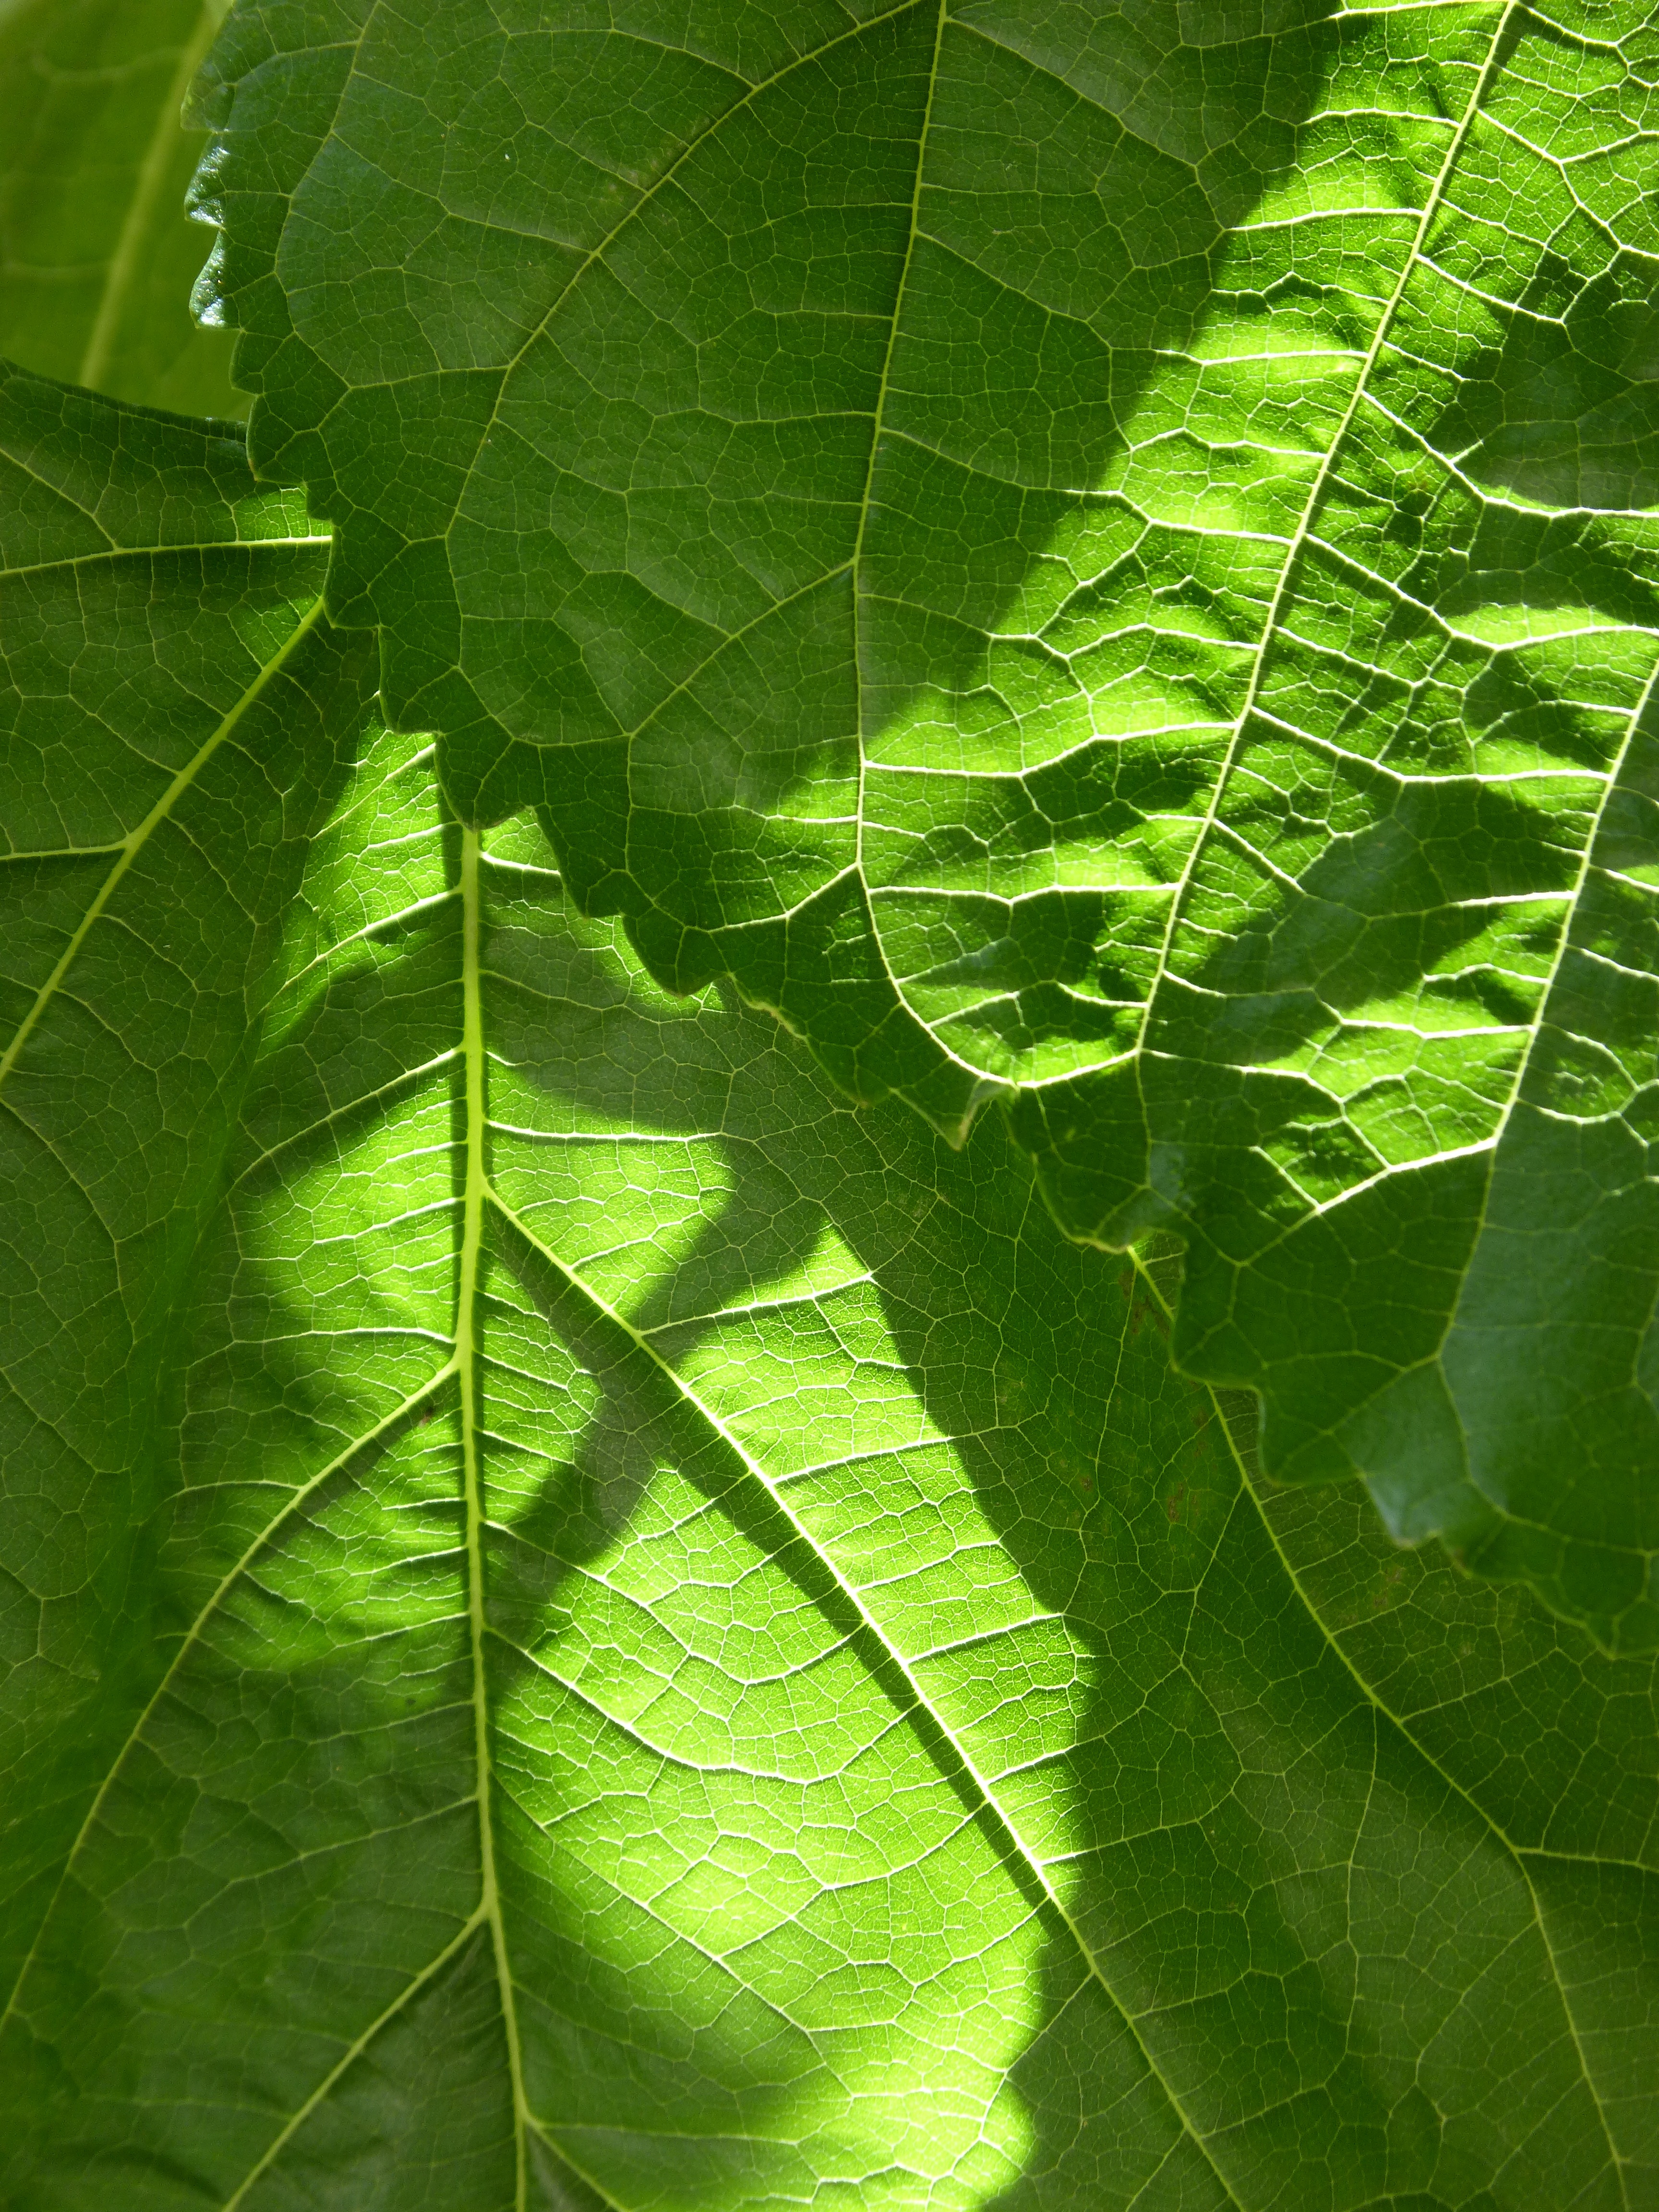
tree, plant, sunlight, texture, leaf, flower, green, jungle, produce, botany, flora, leaves, background, deciduous, flowering plant, grape leaves, natural texture, plant stem, woody plant, land plant, mulberry leaf